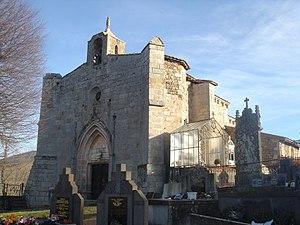
L'église Notre-Dame d'Espinasse est une église catholique située à Aubusson-d'Auvergne, en France.
Cet article recense une partie des monuments historiques du Puy-de-Dôme, en France.